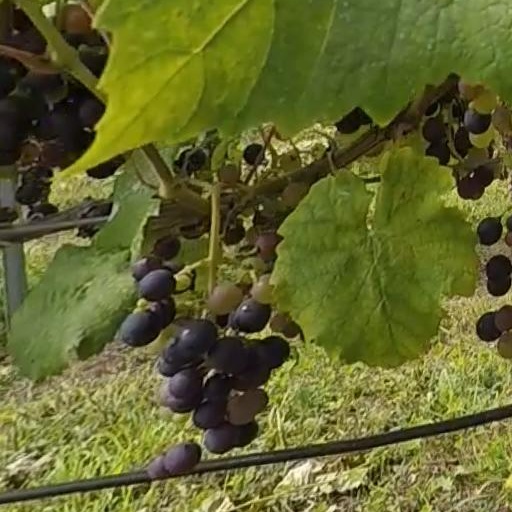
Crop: grape